E. Spencer Schubert

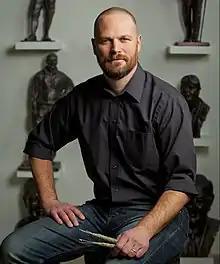

E. Spencer Schubert (also known as E.S. Schubert) is an American artist and sculptor known for his busts and monumental sculpture. He has created monuments for a variety of cities, universities and private collections including three monumental sculptures of town founders in Fort Smith, Arkansas, the "Sacred Heart of Jesus" sculpture for Benedictine College and a sculpture of football coach Bill Snyder for Kansas State University.